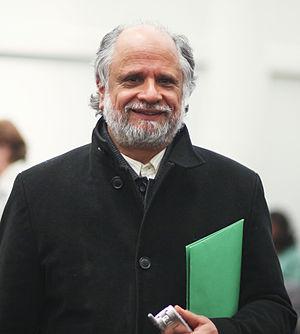
Homi K. Bhabha, né le 6 mai 1949 à Bombay, est un professeur américain.